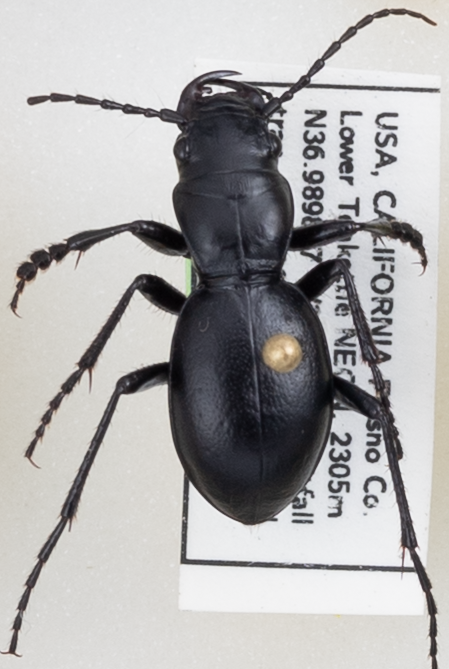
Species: Omus californicus
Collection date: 2021-07-06
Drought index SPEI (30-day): -1.514
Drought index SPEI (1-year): -2.09
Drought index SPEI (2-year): -2.09